Kaunolu Village Site

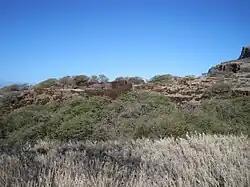
Halulu Heiau from Kamehameha house site

Kaunolū Village Site is located on the south coast of the island of Lānaʻi. This former fishing village, abandoned in the 1880s, is the largest surviving ruins of a prehistoric Hawaiian village. The archaeological site is very well preserved and covers almost every phase of Hawaiian culture. It was designated a U.S. National Historic Landmark in 1962 and added to the National Register of Historic Places in 1966.